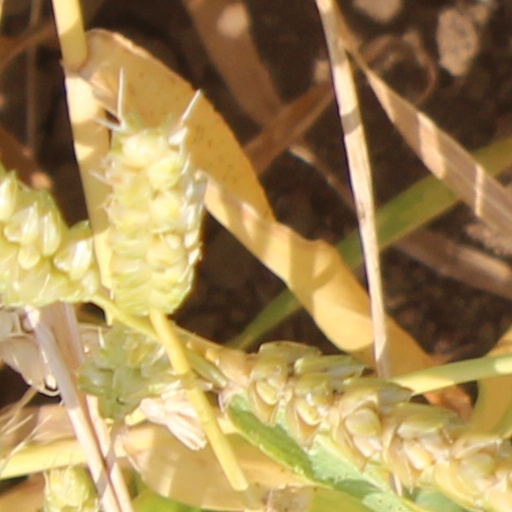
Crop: wheat